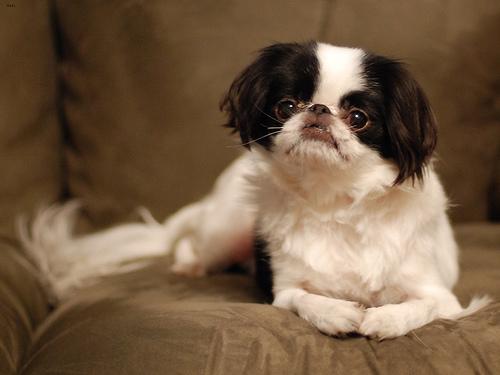
Breed: japanese chin